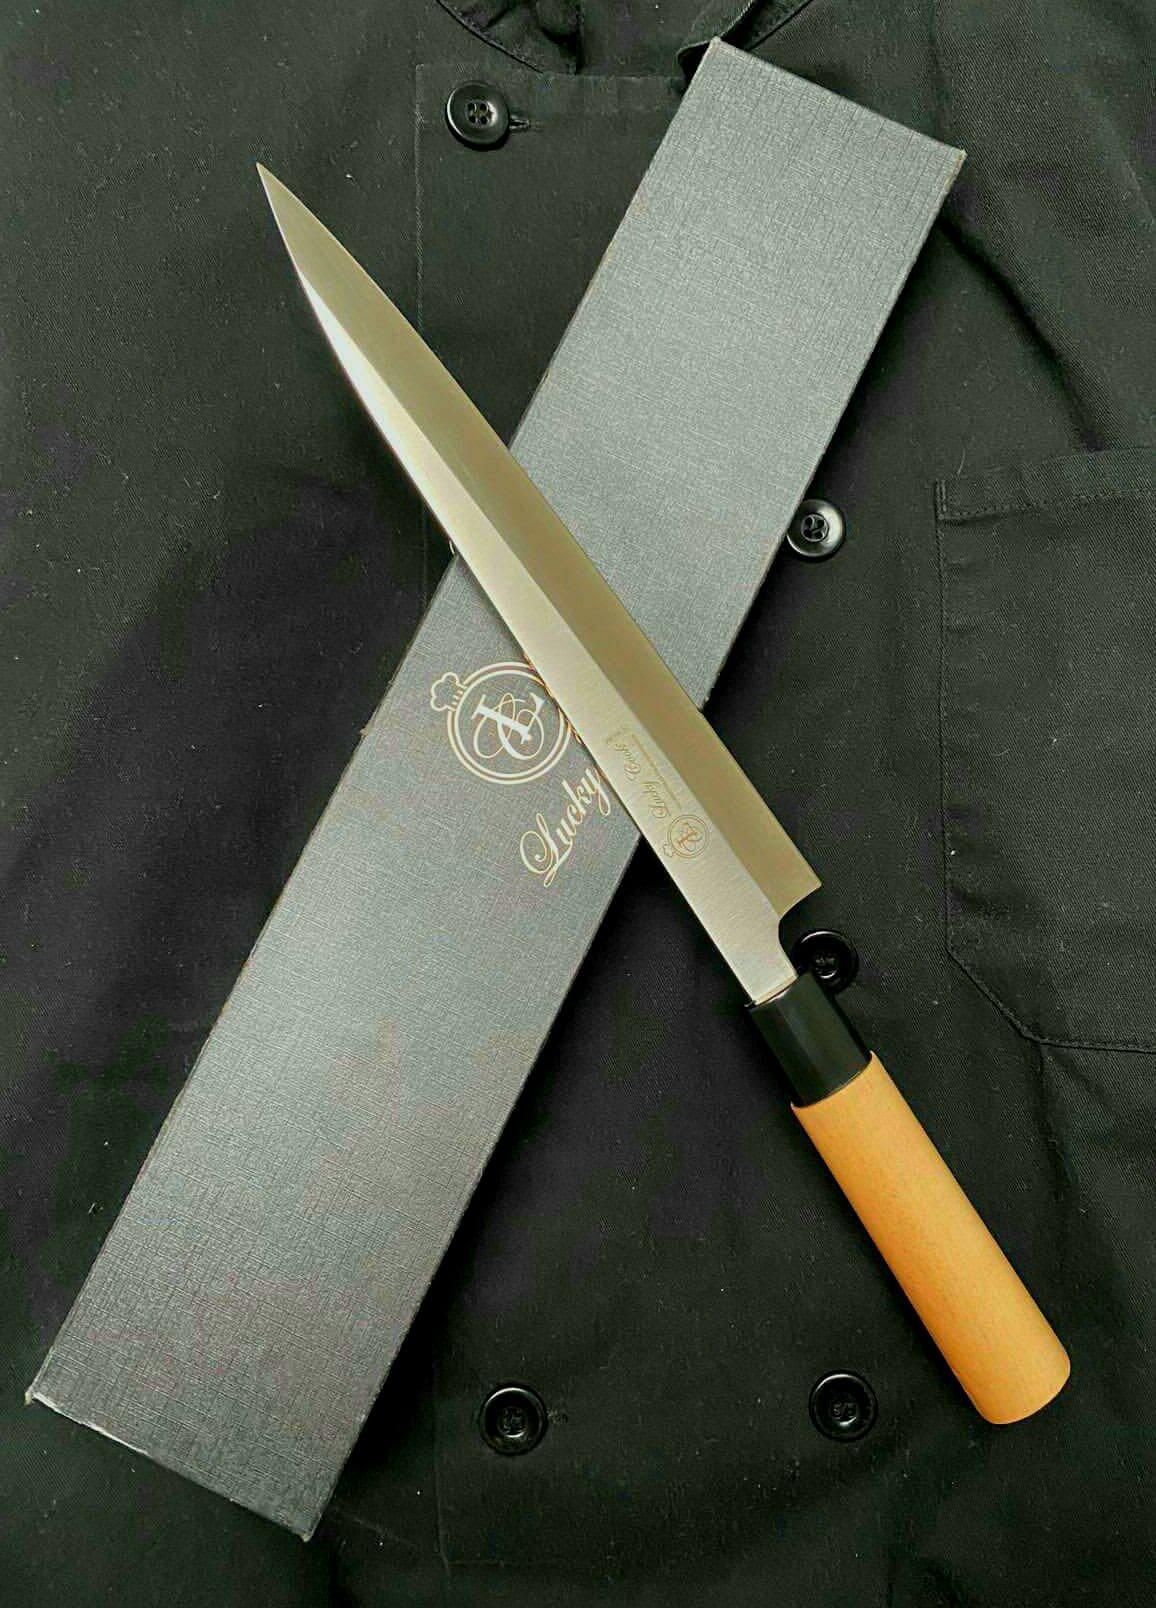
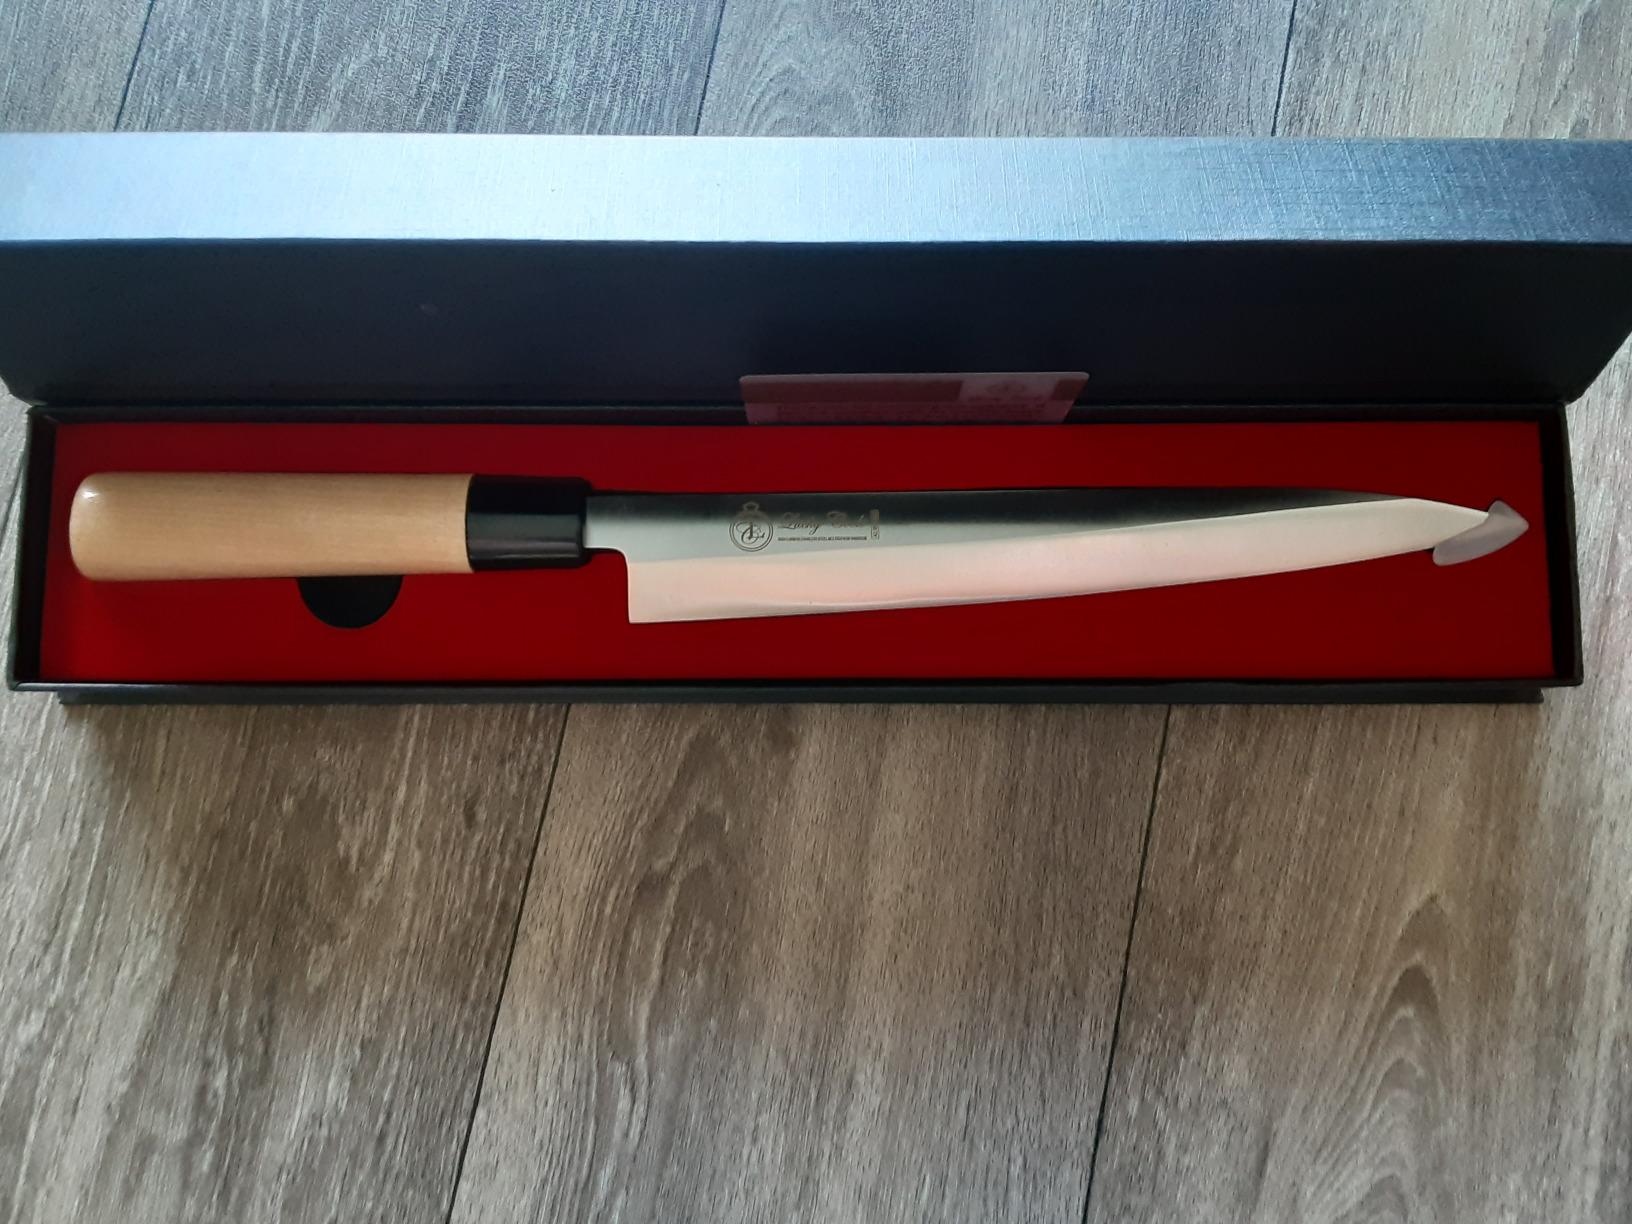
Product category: items_knife
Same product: yes